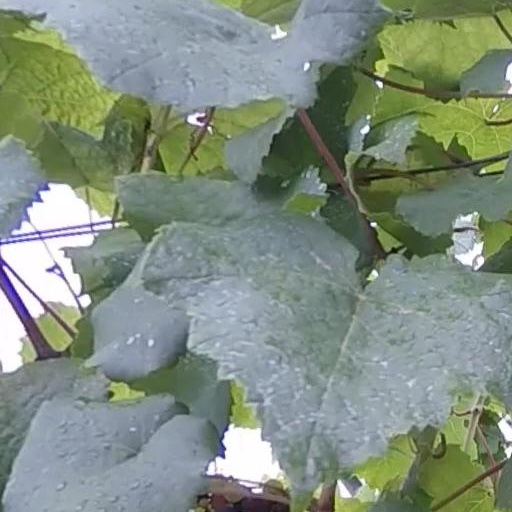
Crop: grape